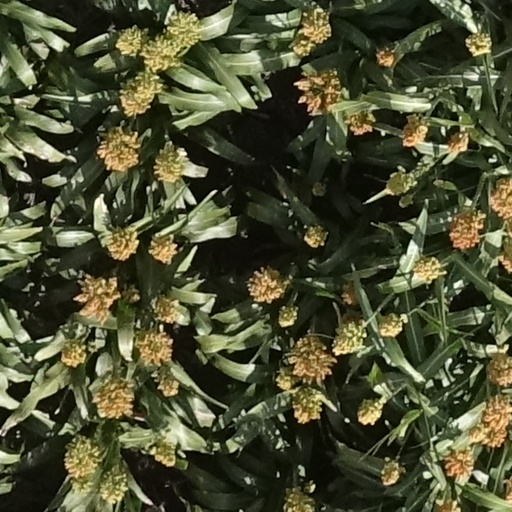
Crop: sorghum